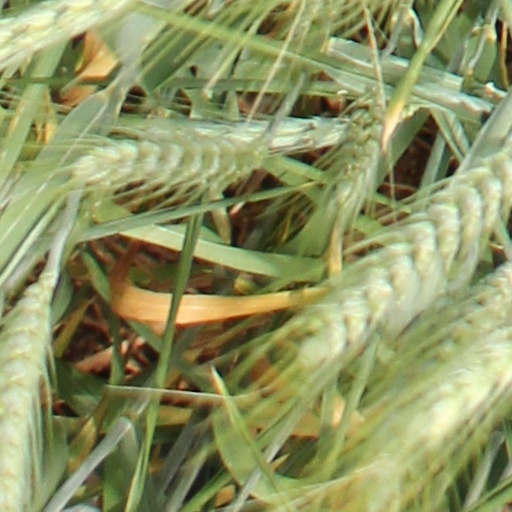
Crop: wheat